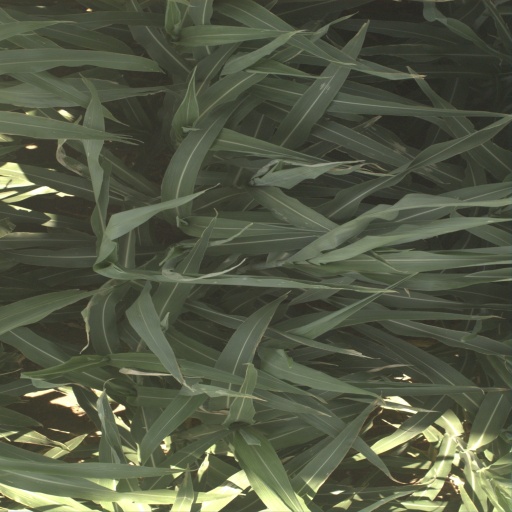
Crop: sorghum